Juozas Gabrys

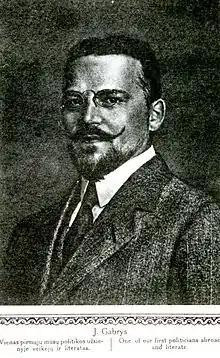
Gabrys in 1921

Juozas Gabrys or Juozas Gabrys-Paršaitis (February 22, 1880 – July 26, 1951) was a Lithuanian politician and diplomat, best remembered for his efforts to popularize the idea of Lithuania's independence in the West during World War I.